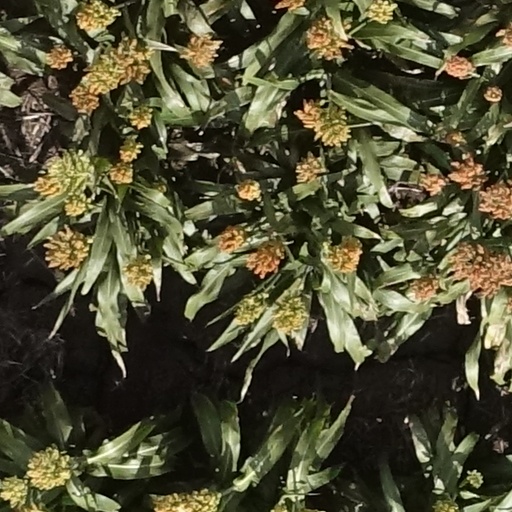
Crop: sorghum